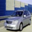
Label: automobile